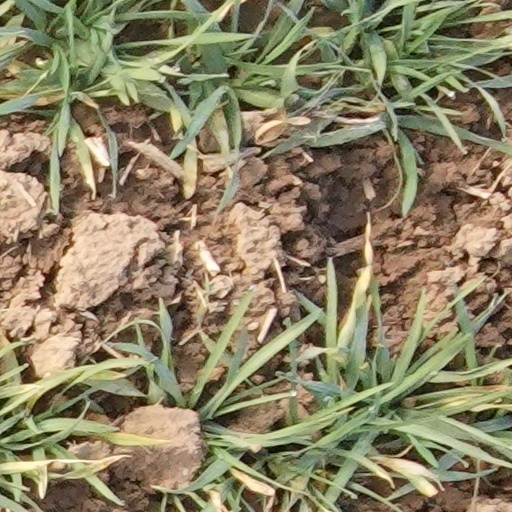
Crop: wheat